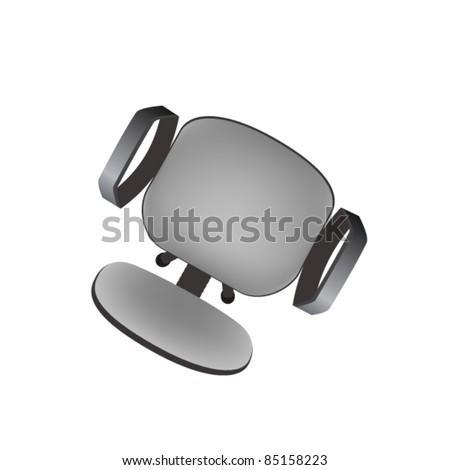
the vector illustration of office chair .